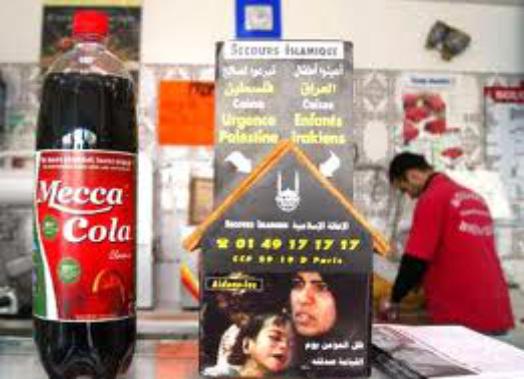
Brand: Mecca Cola
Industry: Food